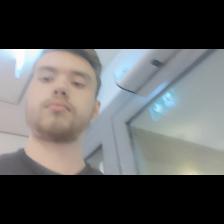
Label: Human